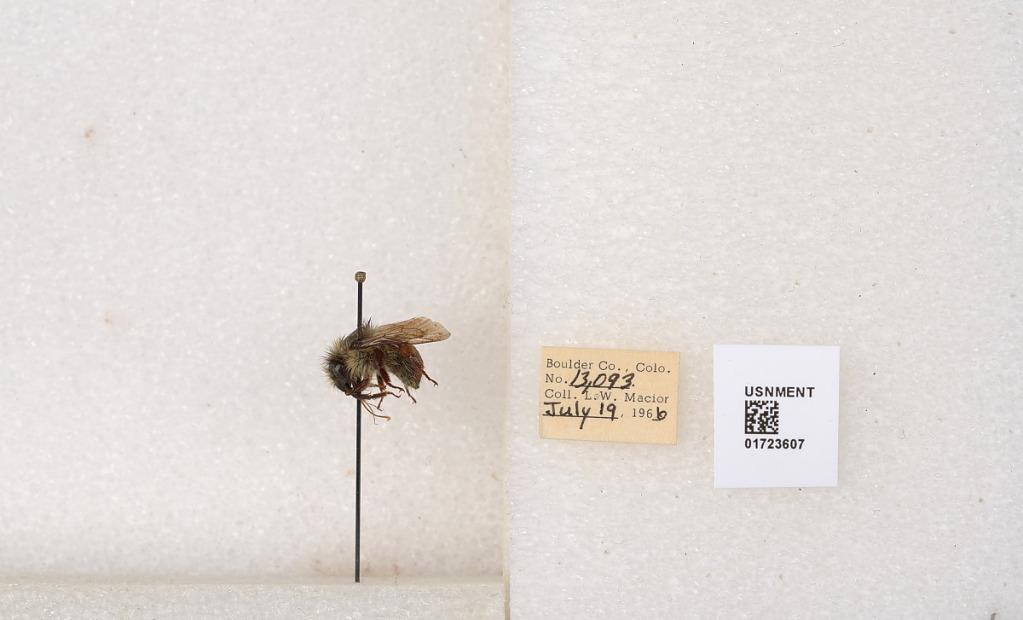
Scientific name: Bombus flavifrons Cresson
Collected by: L. Macior
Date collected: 1966-7-19
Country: United States
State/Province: Colorado
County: Boulder
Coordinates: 40.0925, -105.358